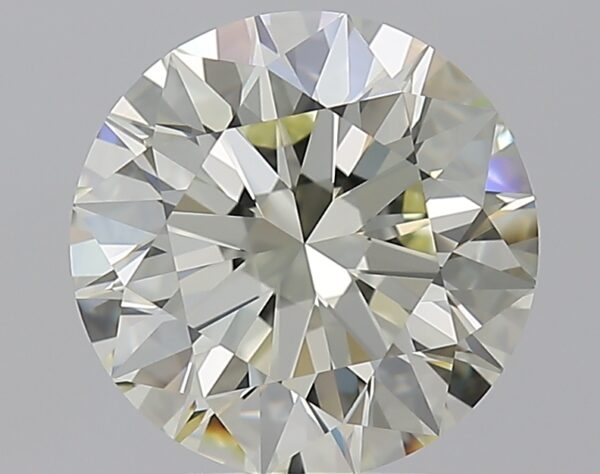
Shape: round
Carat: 3.21
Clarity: IF
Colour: O-P
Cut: EX
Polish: EX
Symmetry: EX
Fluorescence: F
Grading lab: GIA
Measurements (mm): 9.38 x 9.42 x 5.84